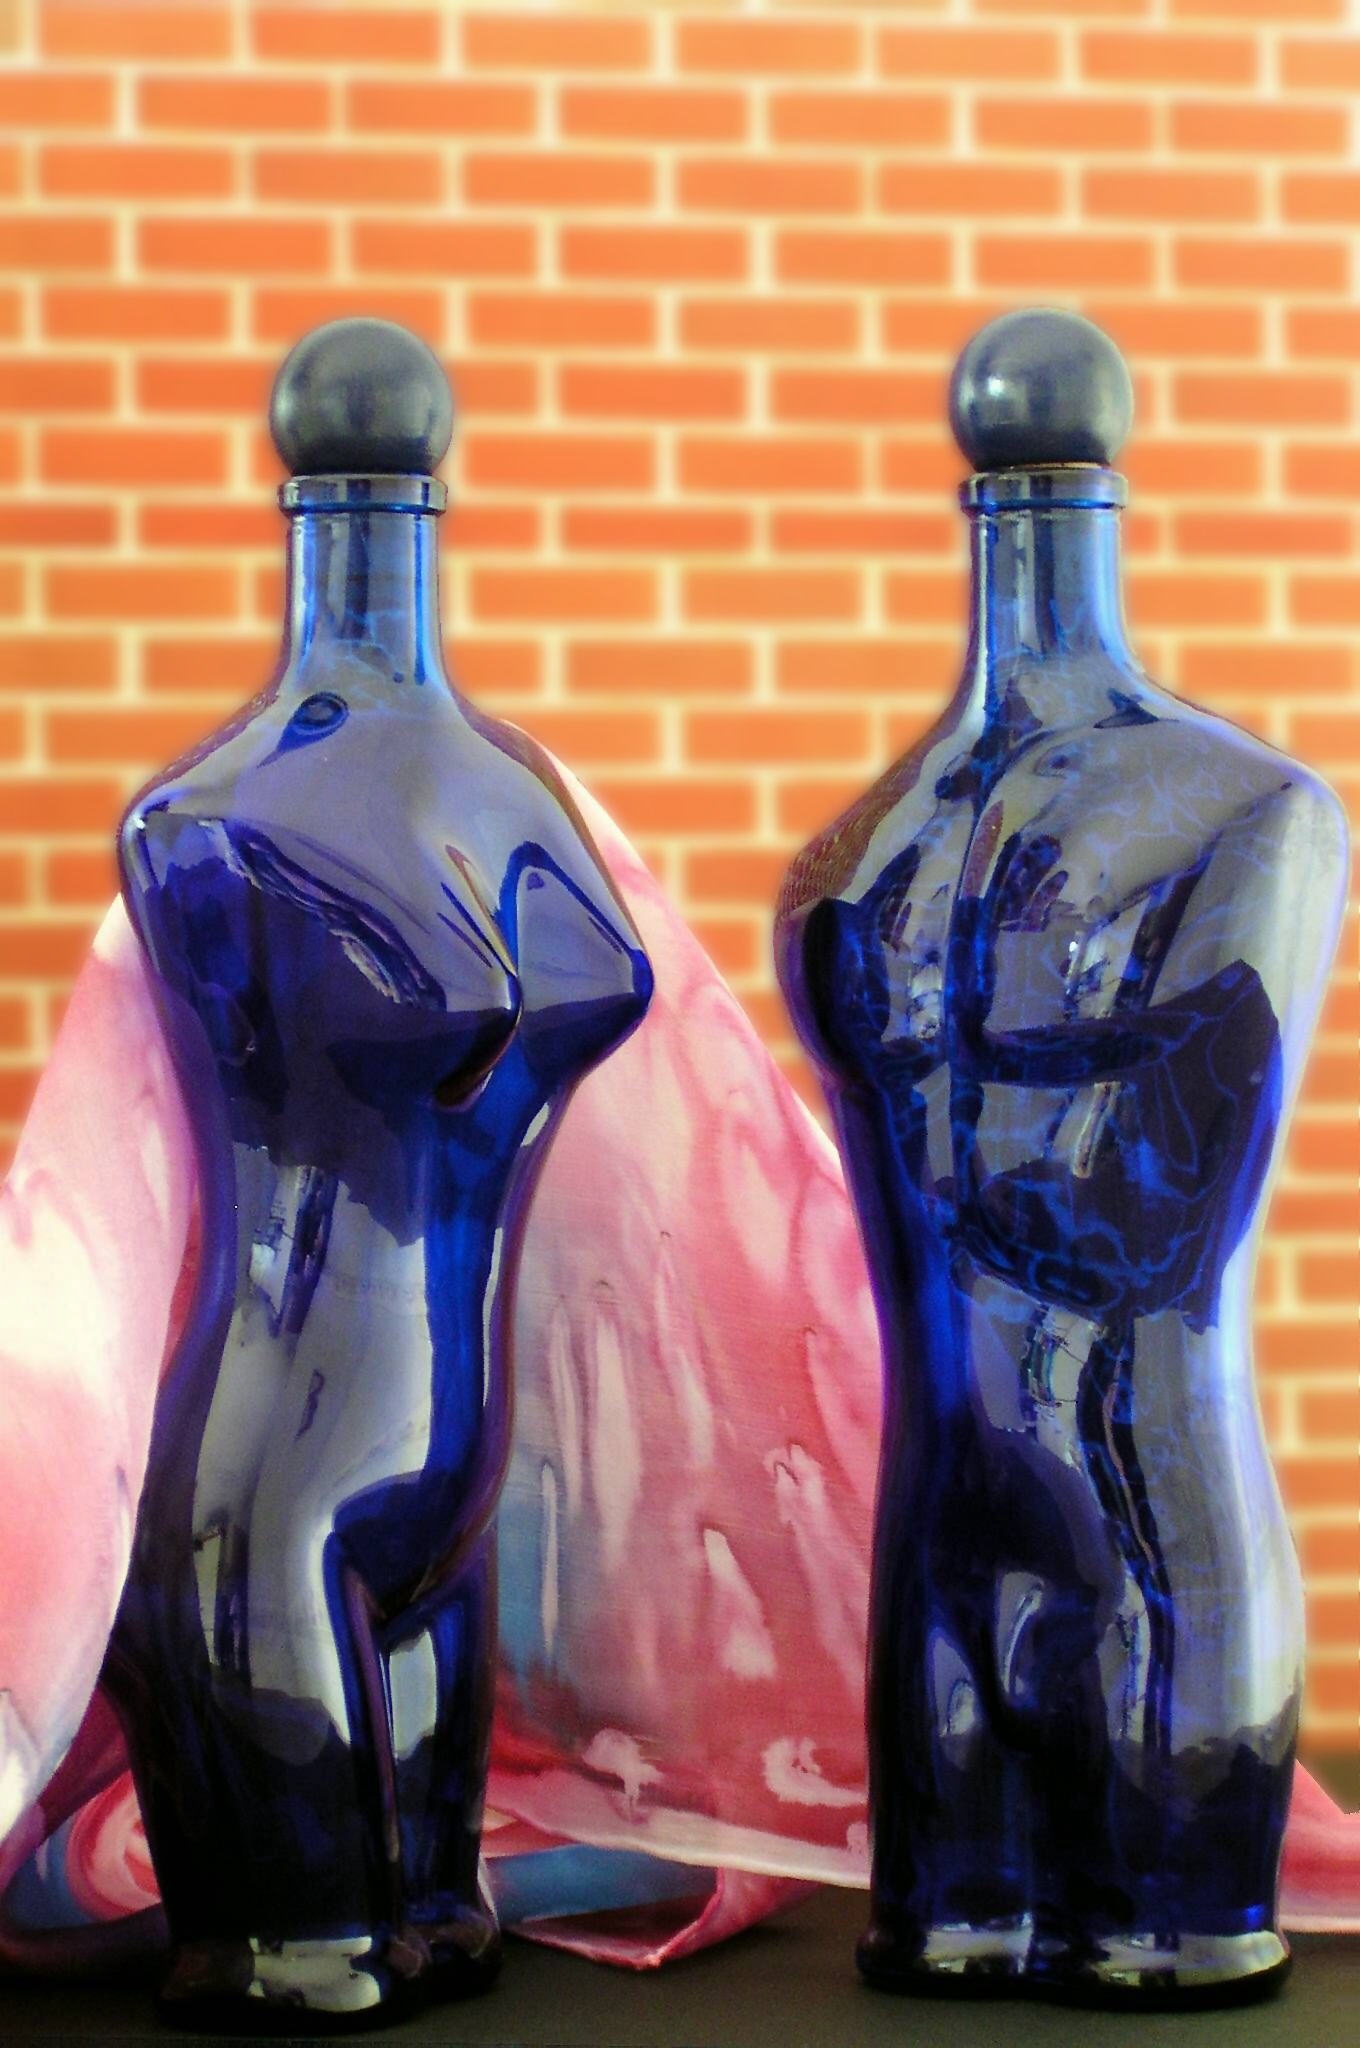
glass, bottle, blue, toy, material, painting, wine bottle, deco, glass bottle, mannequin, sculpture, art, drinkware